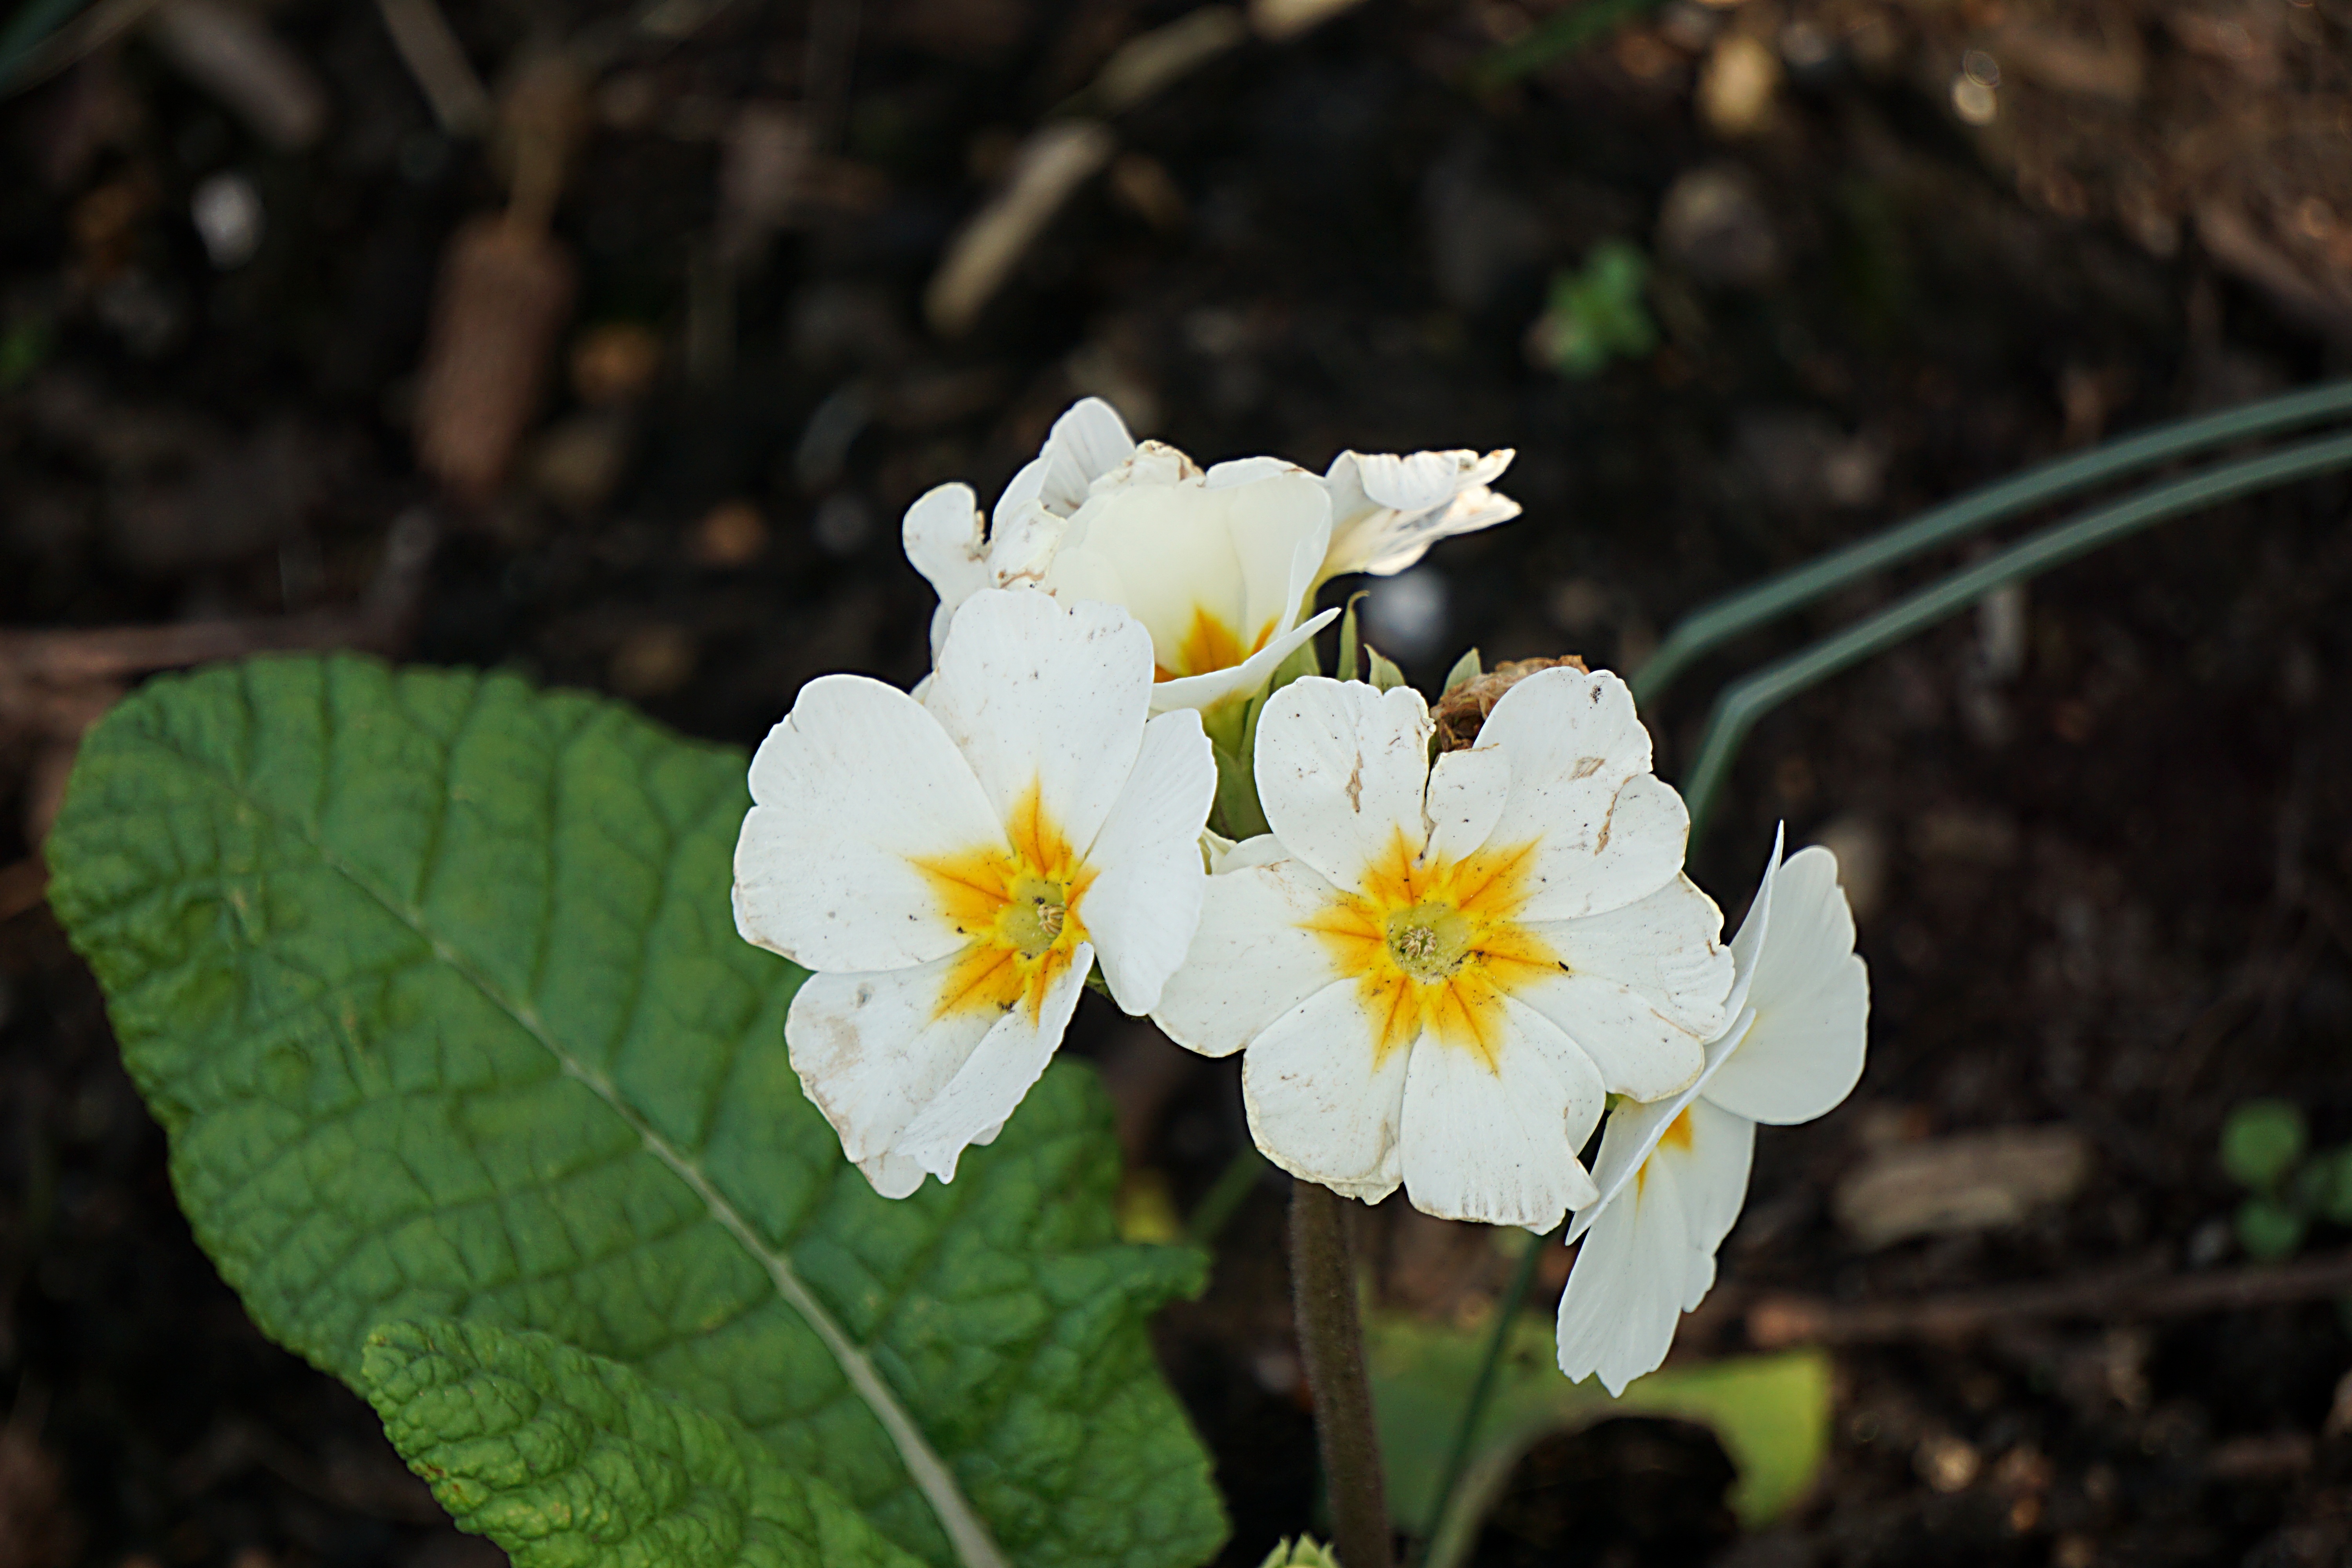
nature, blossom, open, plant, leaf, flower, petal, spring, botany, yellow, garden, flora, plants, wildflower, flowers, close up, primrose, petals, flowering, macro photography, flowering plant, land plant